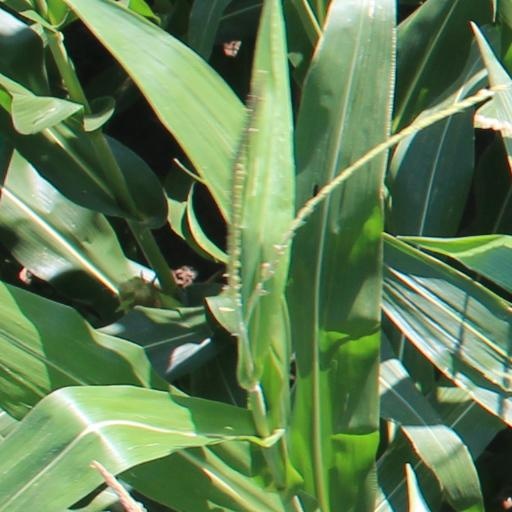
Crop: maize; corn